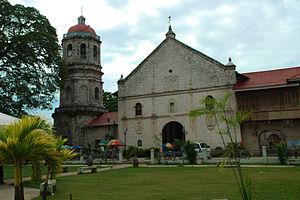
Dalaguete est une municipalité de la province de Cebu, au sud-est de l'île de Cebu, aux Philippines.